John Fordham (bishop)

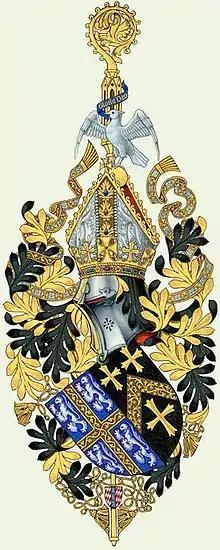
John Fordham's personal arms are impaled with those of his bishopric

John Fordham (died 1425) was Bishop of Durham and Bishop of Ely.